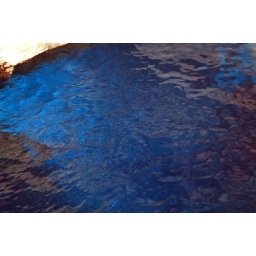
In the last cave, the focus is on clear blue water, lit by light coming in from the side of the cave.